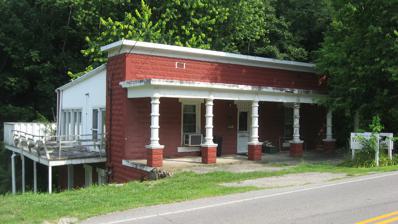
Building: Jones-Willis House
Country: United States of America
Year built: 1920
United States historic place Jones-Willis House U.S. National Register of Historic Places Show map of Kentucky Show map of the United States Location 321 Main St., Brandenburg, Kentucky Coordinates 38°00′07″N 86°10′11″W / 38.00194°N 86.16972°W / 38.00194; -86.16972 ( Jones-Willis House ) Area 0.5 acres (0.20 ha) Built c.1920 MPS Brandenburg MRA NRHP reference No. 84001835 Added to NRHP August 14, 1984 The Jones-Willis House , at 321 Main St. in Brandenburg, Kentucky , was built around 1920.  It was listed on the National Register of Historic Places in 1984. It is a concrete block house built by and for the Jones family who operated a concrete plant located next to the house.  It was deemed "architecturally significant as the best representation of a concrete dwelling in Brandenburg. The dwelling exhibits qualities of excellent workmanship and design." References